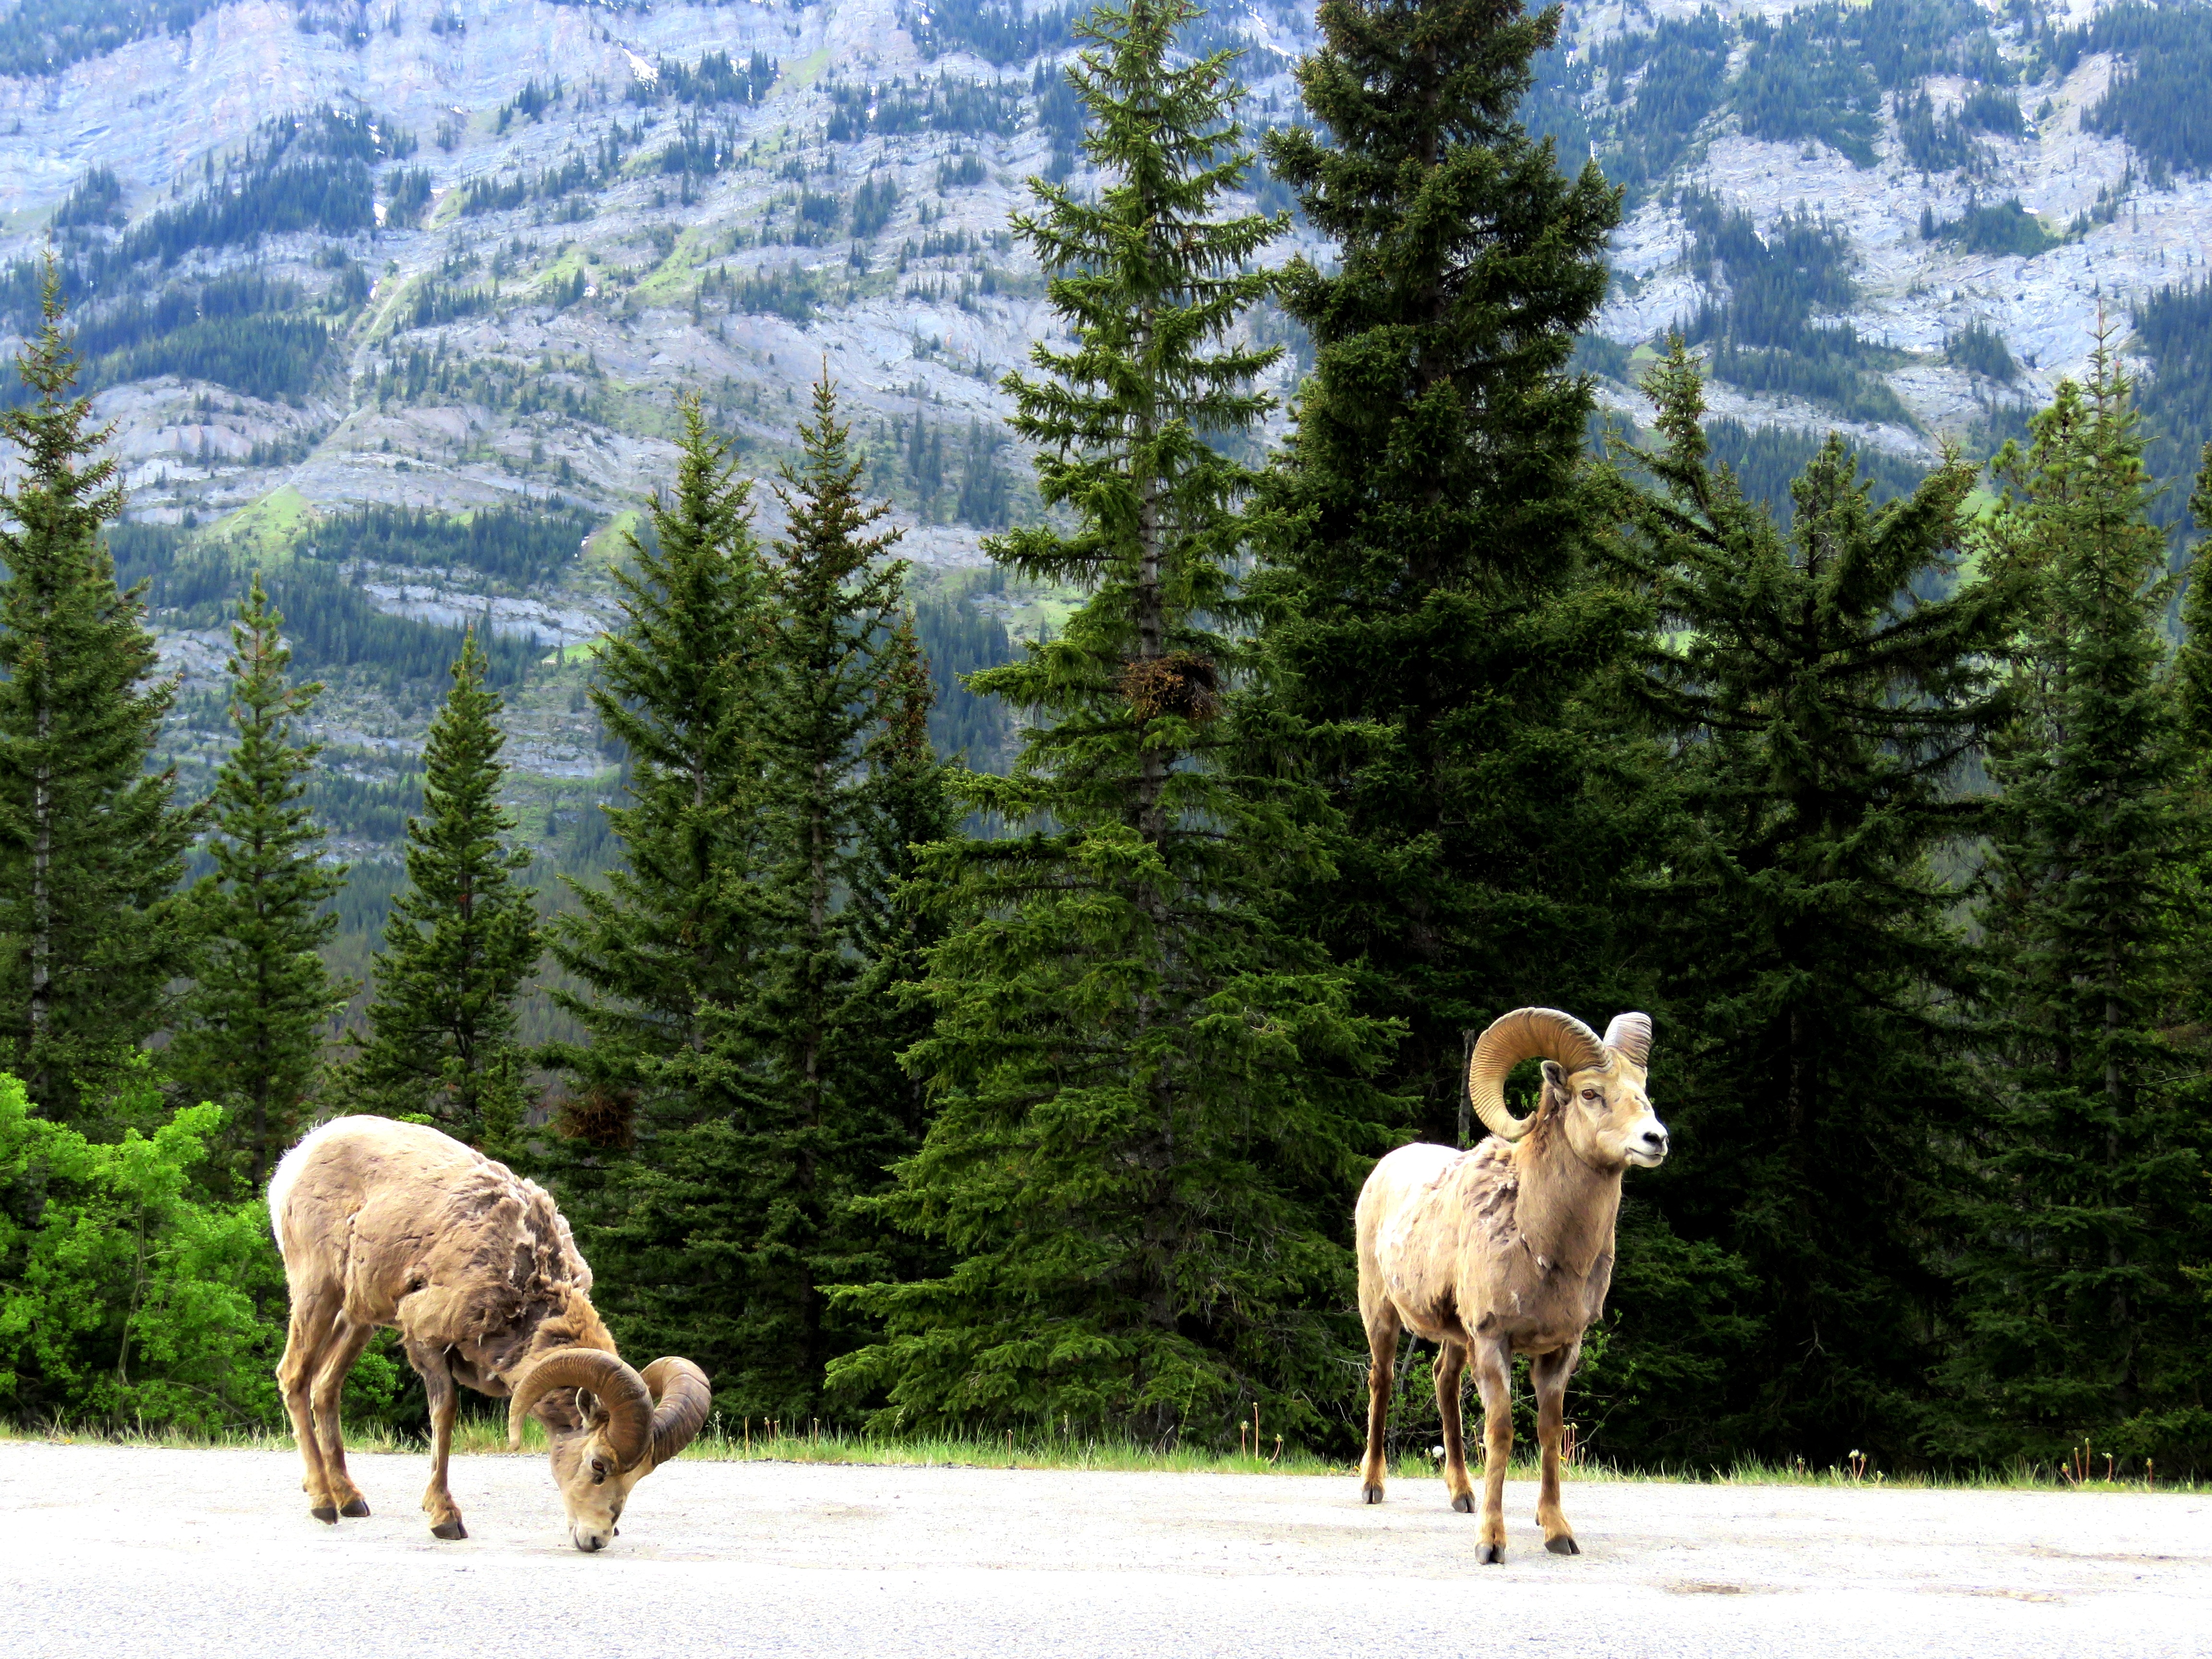
nature, wilderness, mountain, meadow, mountain range, wildlife, wild, goat, spring, herd, pasture, grazing, sheep, mountain goat, canada, canadian, alberta, banff, ecosystem, bighorn, cattle like mammal